The White Shadow (TV series)

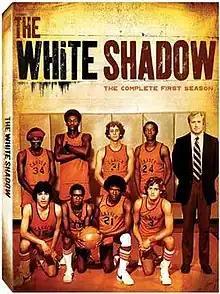
DVD cover for the first season

The White Shadow is an American drama television series starring Ken Howard that ran on the CBS network from November 27, 1978, to March 16, 1981, about a white former professional basketball player who takes a job coaching basketball at an impoverished urban high school with a racially mixed basketball team. Although the lead actor Howard was white, the series broke new ground as the first television ensemble drama to feature a mostly African American cast, with African American actors playing the high school principal and vice-principal, the majority of the teenage basketball players, and other supporting roles. "The White Shadow" also dealt with controversial subject matter such as sexually transmitted disease and gay sexual orientation among high school students.